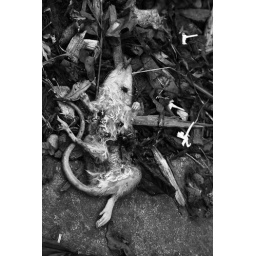
so i take pictures of the random dead animals left in my garden by my cat